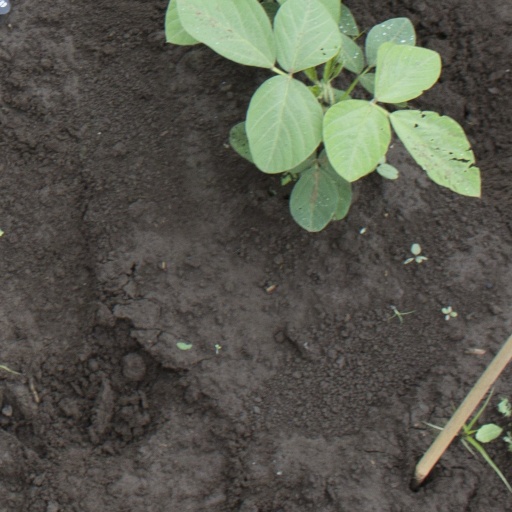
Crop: soybean